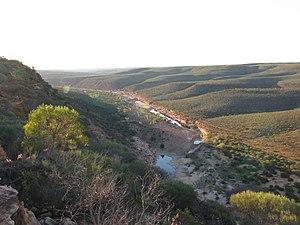
Boisement diffus de raspberry jams (Acacia acuminata) et de York gums (Eucalyptus loxophleba) au bord de la Murchison River avec des collines de grès couvertes de maquis (scrub-heaths), au lieu-dit The Loop, Parc National de Kalbarri.
Les forêts et maquis du Sud-Ouest australien forment une région écologique identifiée par le Fonds mondial pour la nature comme faisant partie de la liste « Global 200 », c'est-à-dire considérée comme exceptionnelle au niveau biologique et prioritaire en matière de conservation. Elle regroupe plusieurs biorégions du biome méditerranéen de l'écozone australasienne.